Question: Please indicate a possible affordance area of the drink_with_bottle that can be used for drinking
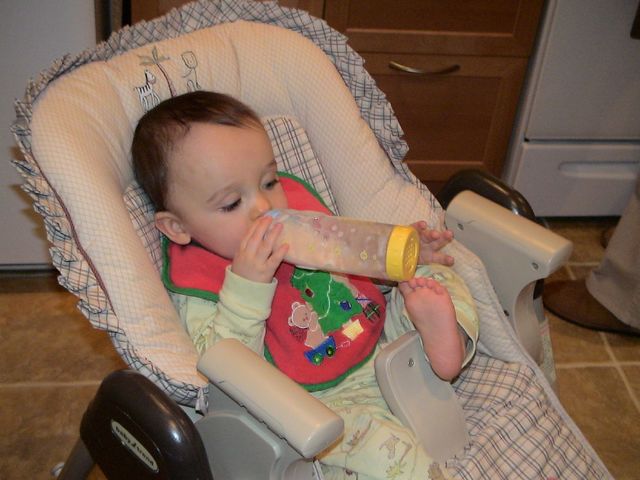
Answer: [260.5, 206, 419.5, 278]